Min datter Nelly

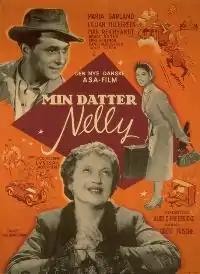

Min datter Nelly is a 1955 Danish family film directed by Alice O'Fredericks.